Maplewood Cemetery (Marlborough, Massachusetts)

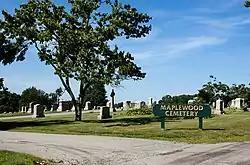

Maplewood Cemetery is a historic cemetery on Pleasant Street in Marlborough, Massachusetts. Established in 1864, the cemetery is the city's eighth. It is laid out in a roughly rectilinear manner, departing from the popular rural cemetery movement, which preferred more picturesque but less space-efficient winding paths and roads. It is the location of a Civil War memorial, placed by the Daughters of the American Revolution.